Khaled J. Saleh

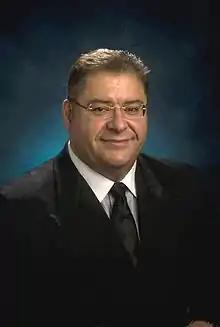
2013

Khaled J. Saleh is a board-certified orthopaedic surgeon specializing in the diagnosis and treatment of orthopaedic conditions, and is known for surgery relating to adult reconstruction and joint replacement. Saleh's work has been supported by nearly $7 million in grant funding, resulting in over 200 scientific publications.